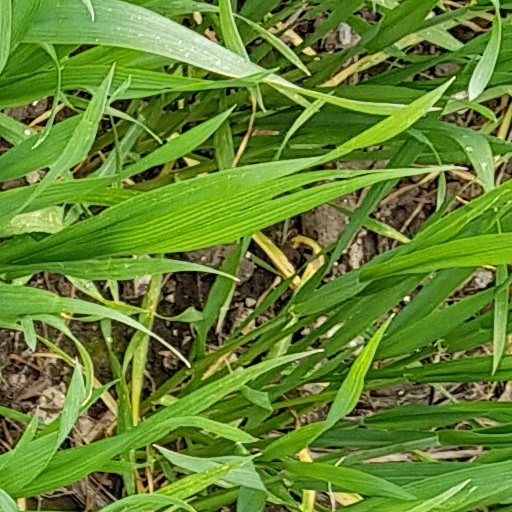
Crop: wheat